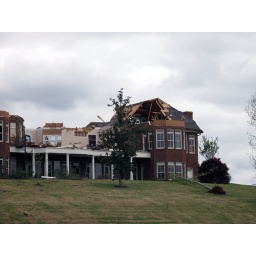
This beautiful lake home was severely damaged by the tornado.